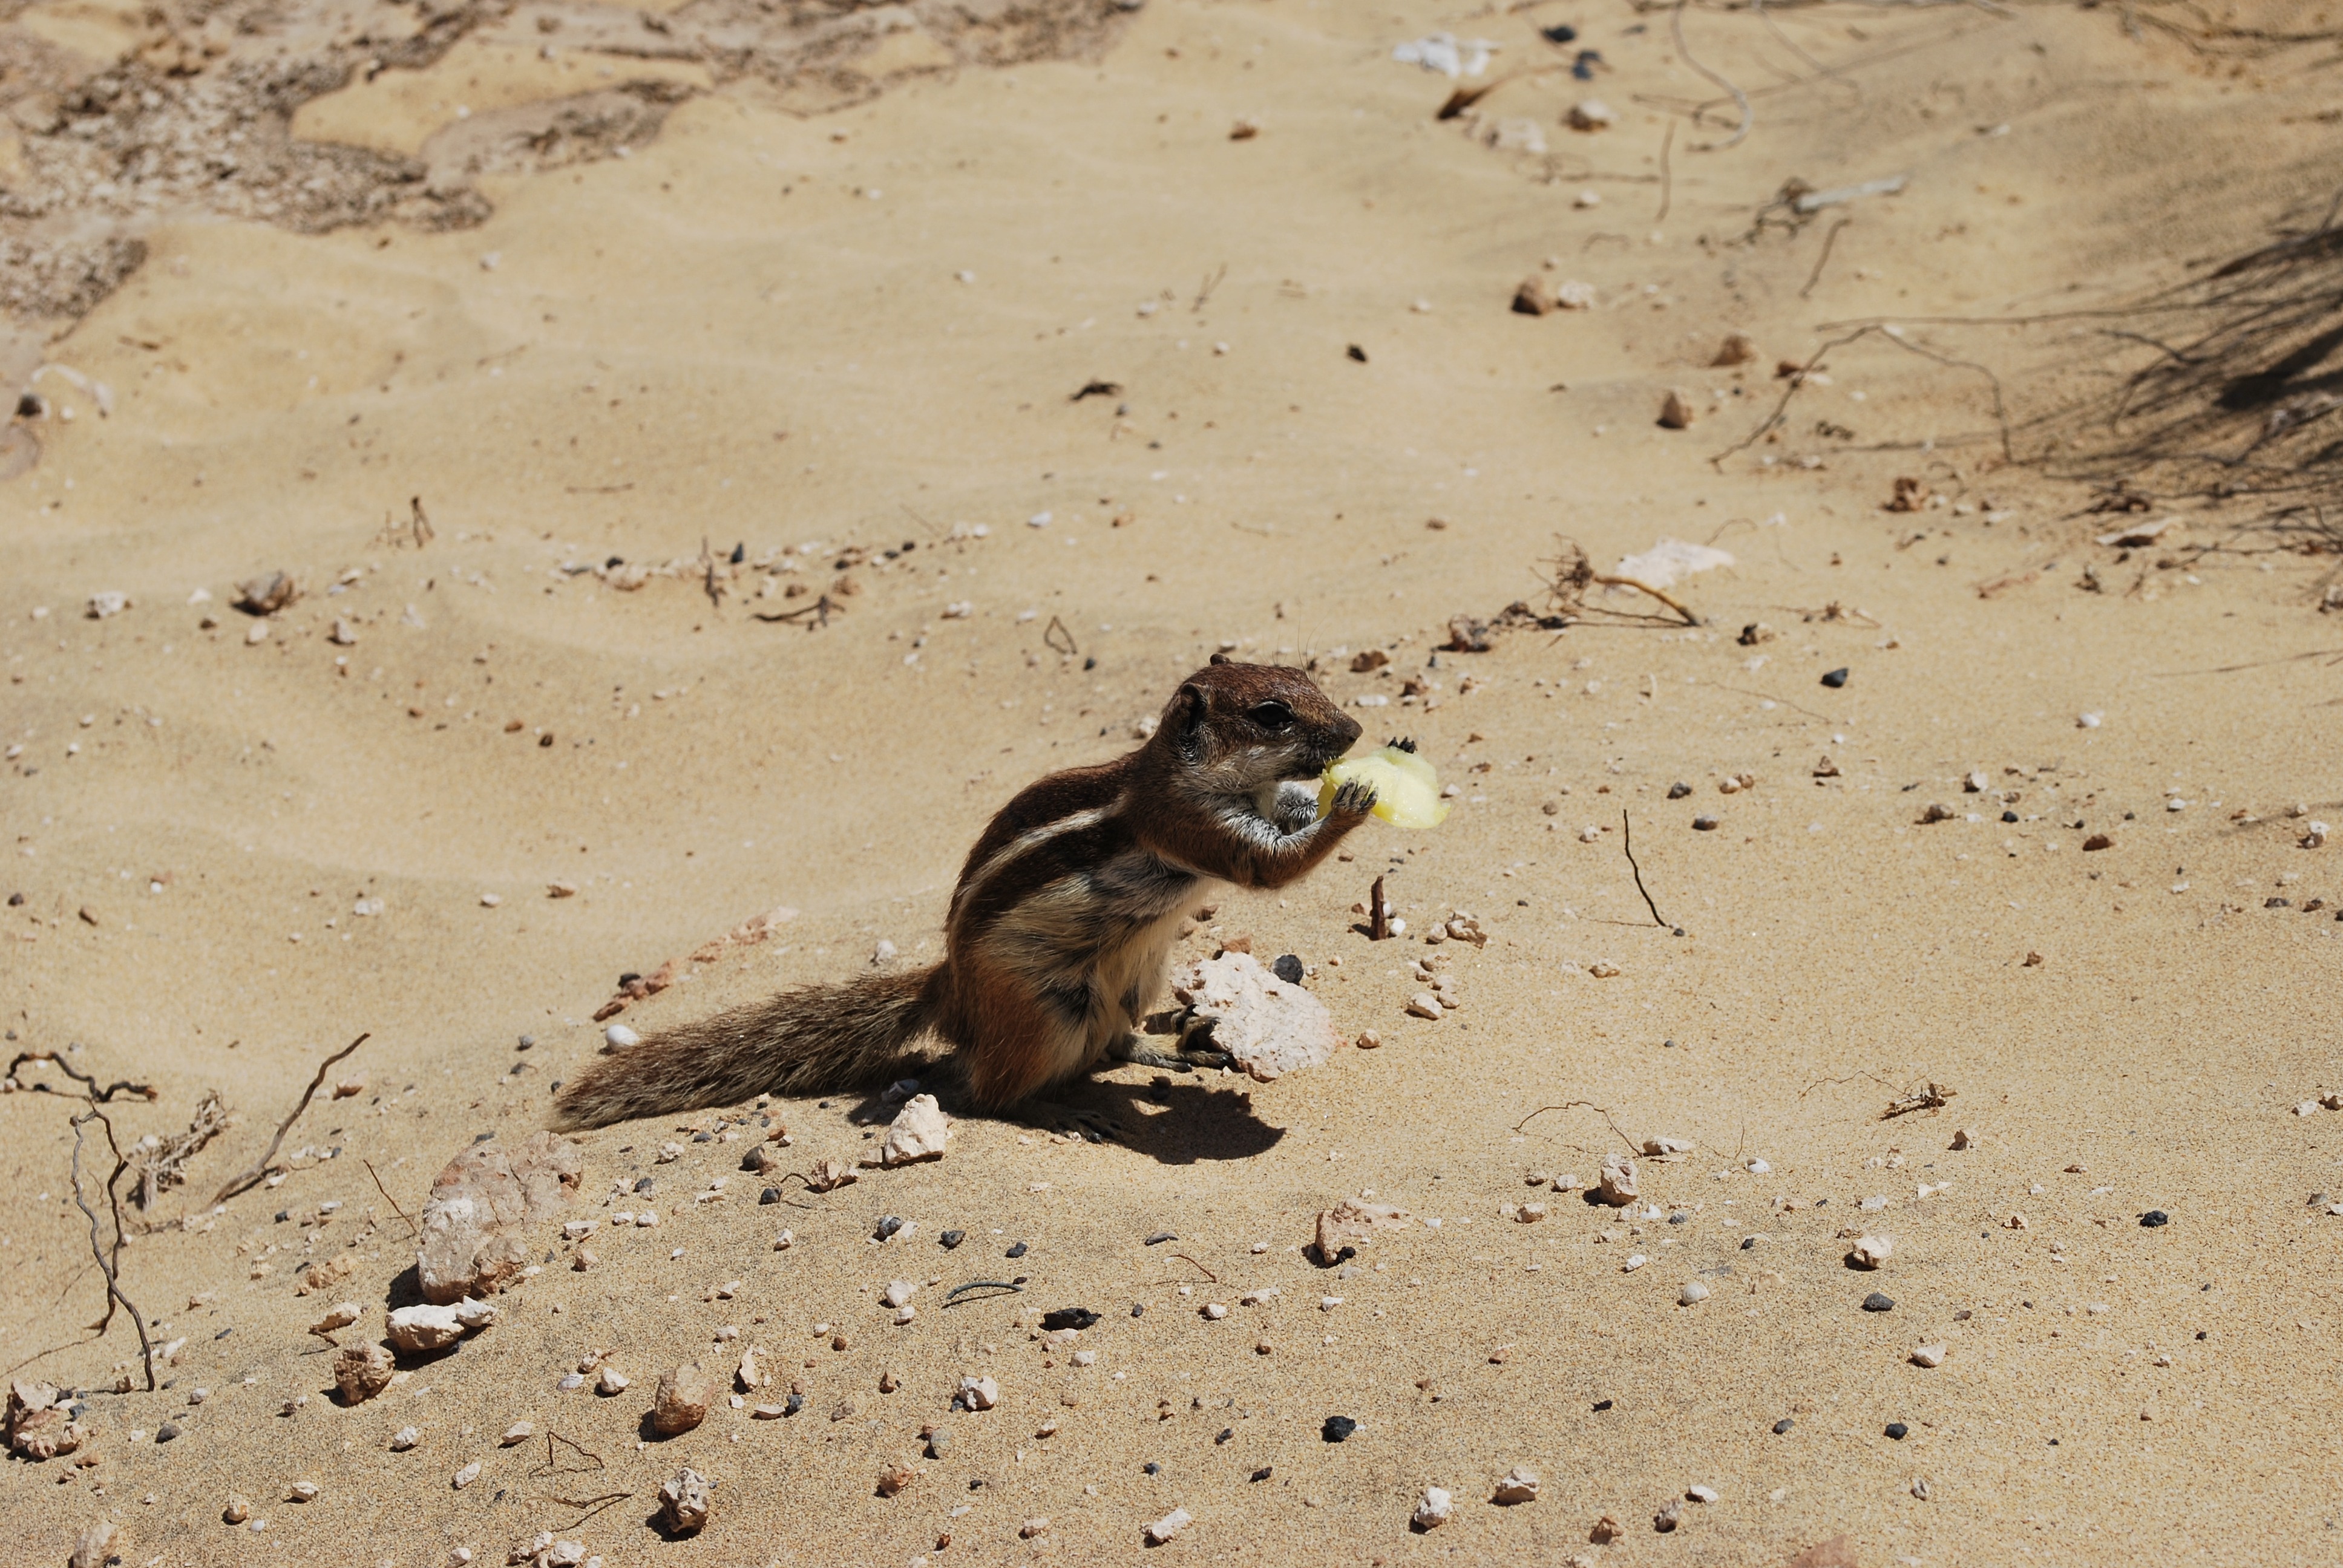
sand, animal, wildlife, mammal, sea turtle, reptile, amphibian, eat, fauna, nutrition, vertebrate, the squirrel